Jan de Witte

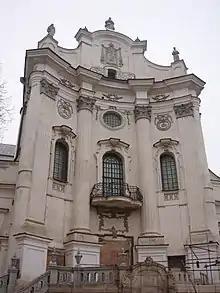
Carmelite church in Berdichiv

Today, Jan de Witte is primarily known as a designer of numerous architectural works in what is now Western Ukraine, which in the 18th century constituted a part of the Polish-Lithuanian Commonwealth.